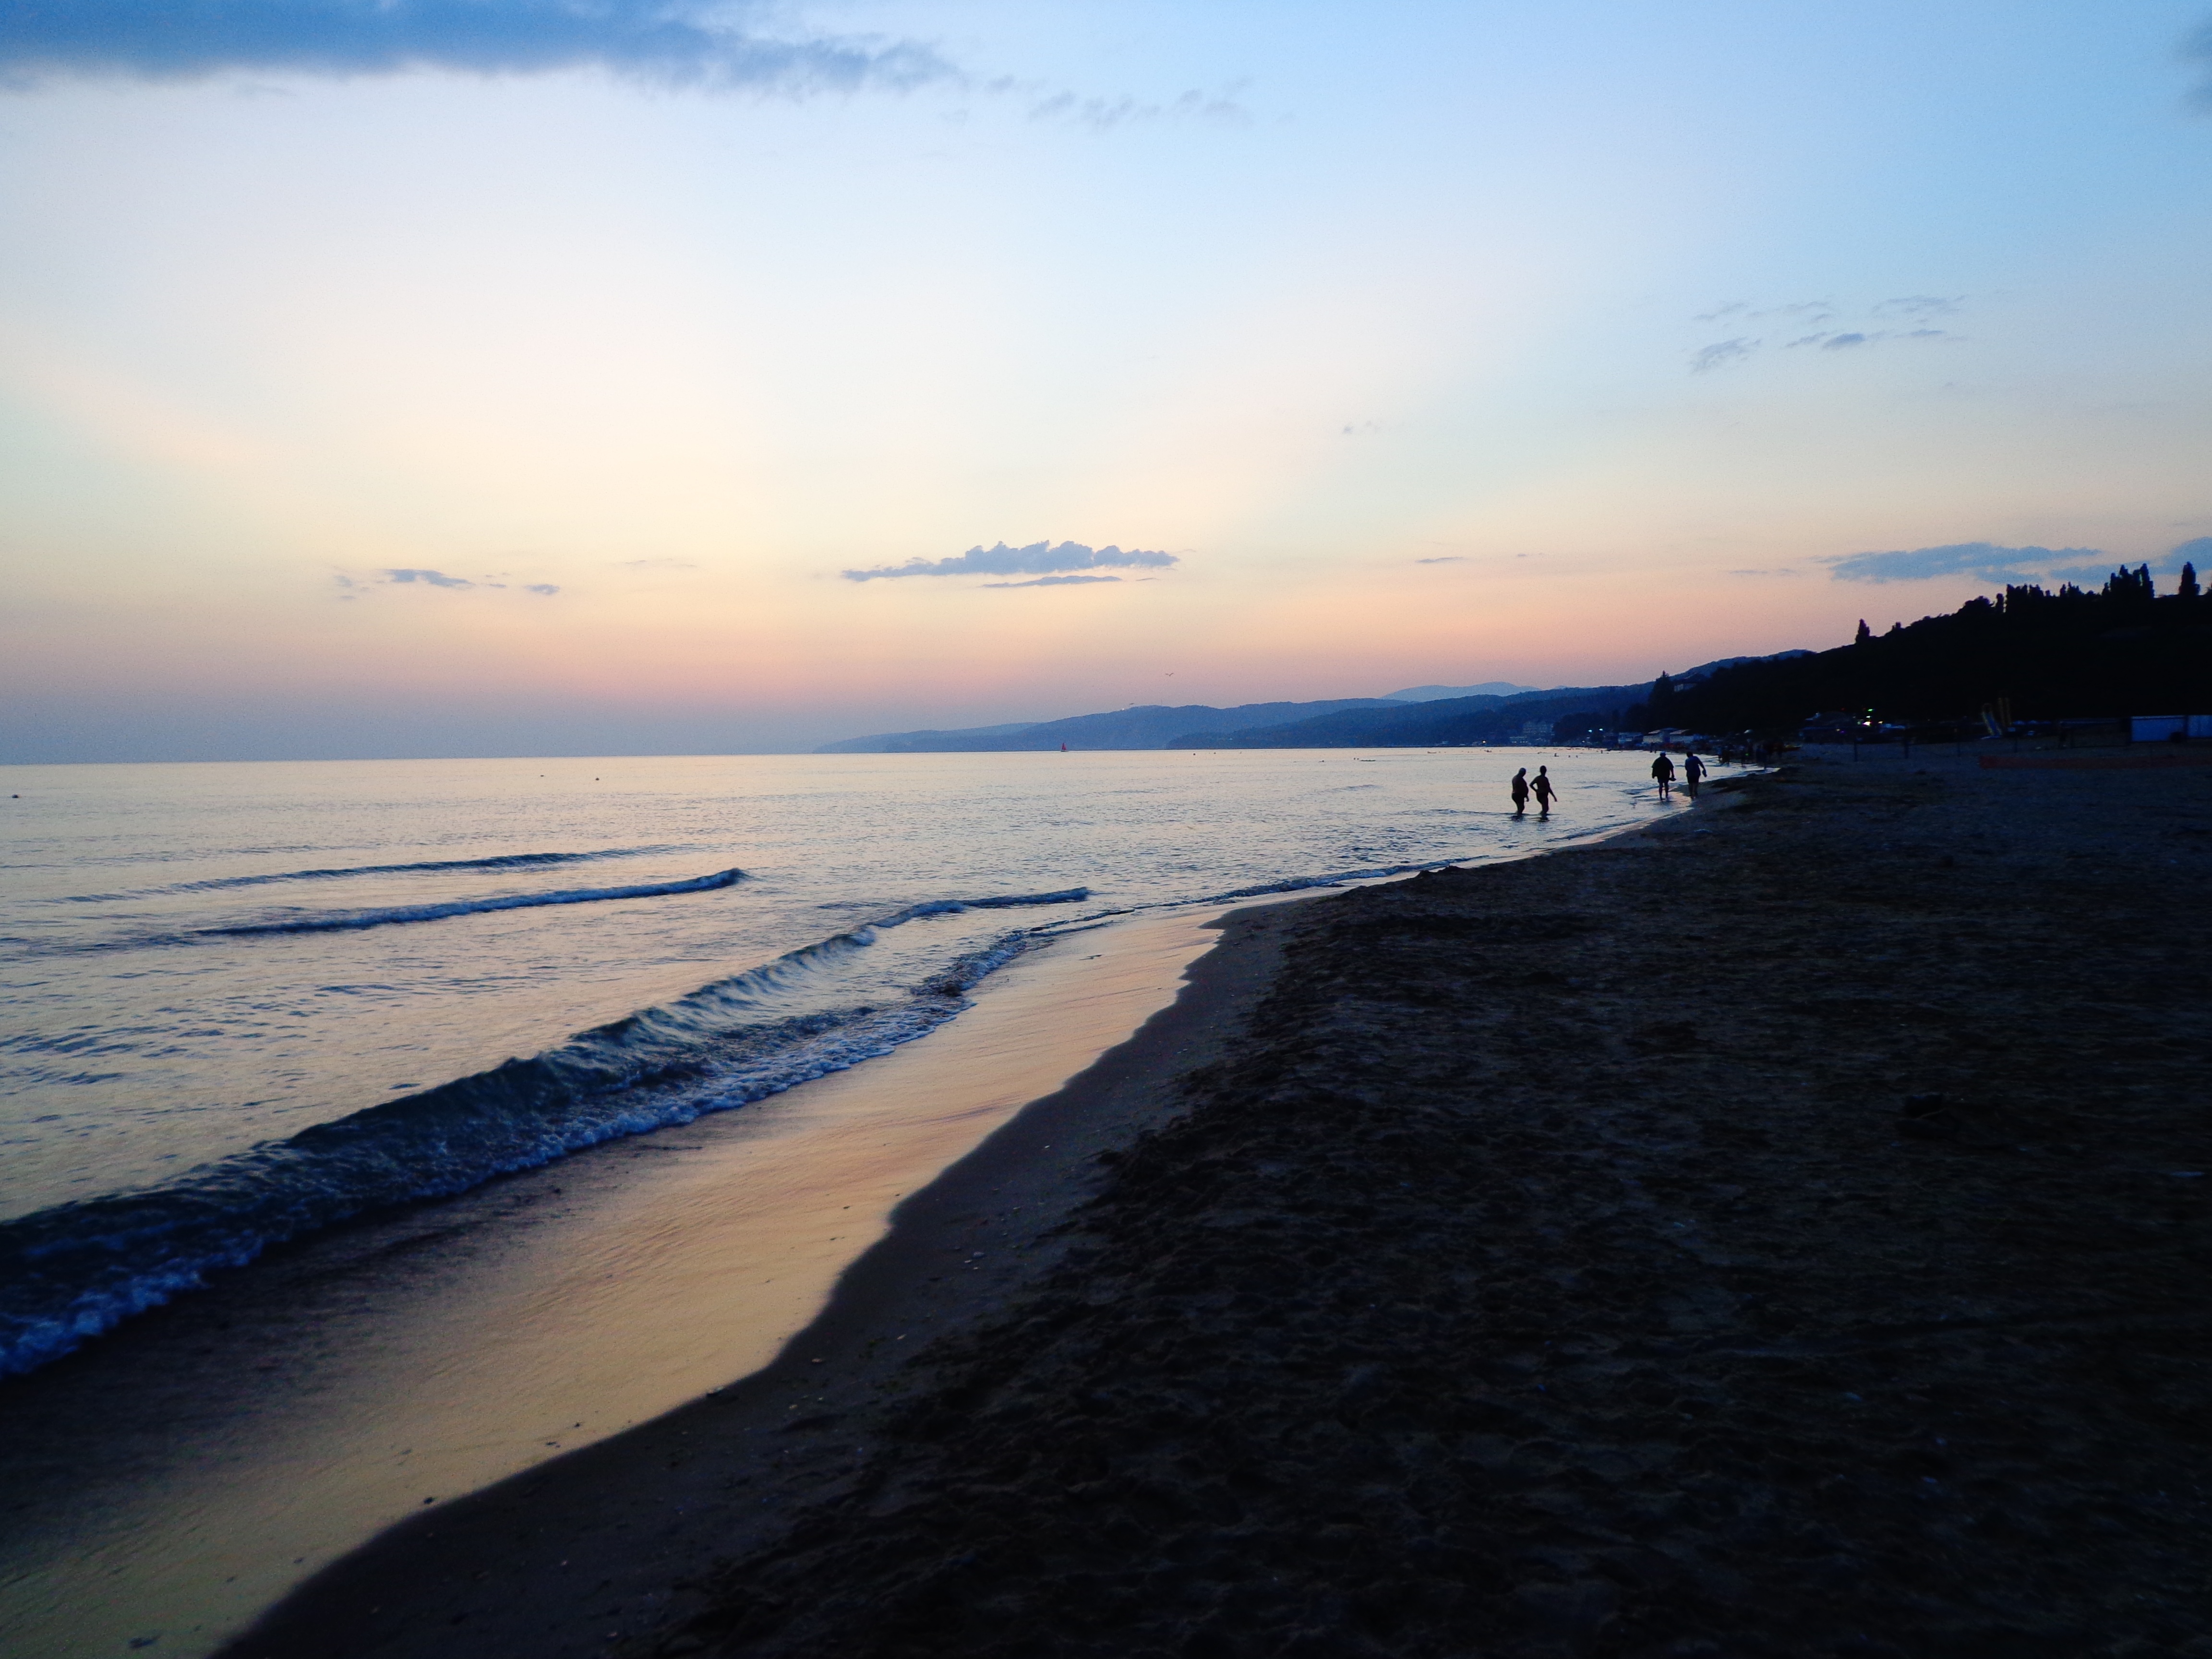
beach, sea, coast, sand, ocean, horizon, cloud, sunrise, sunset, morning, shore, wave, dawn, dusk, evening, bay, body of water, cape, wind wave